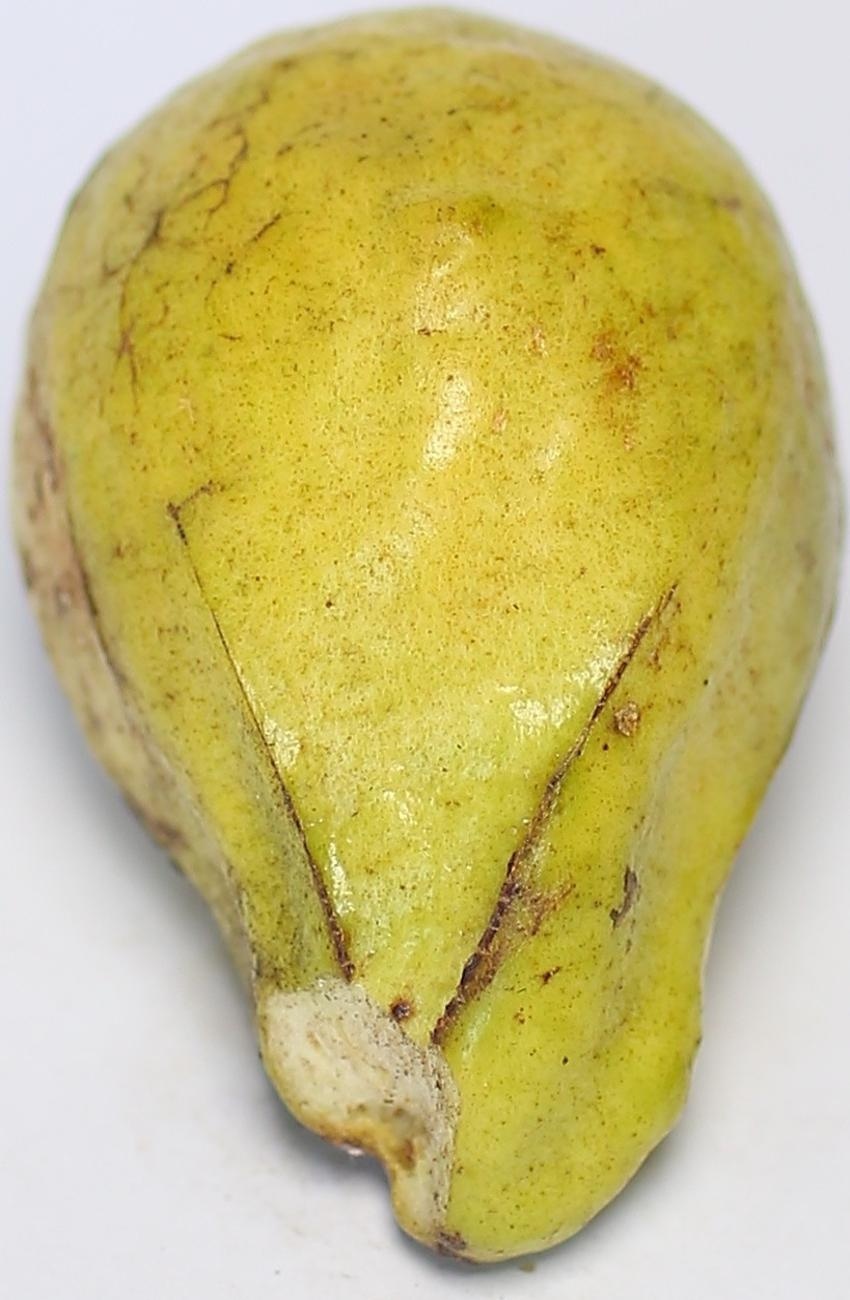
Maturity: ripe
Variety: local-sindhi